Exhibition Place

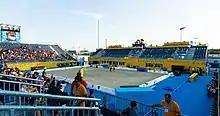
The Chevrolet Beach Volleyball Centre at Exhibition Place. The centre, along with other facilities at Exhibition Place was used as event venues for the 2015 Pan American Games.

In July 2015, Exhibition Place was the site of sporting venues for the 2015 Pan American Games. The collection of sites was referred to as "CIBC Pan Am Park" and each building was given a venue name. The Enercare Centre and Coliseum buildings were used for indoor sports, temporary facilities for beach volleyball were built south of BMO Field and a watercourse laid out on Lake Ontario. As a result of the games, the 2015 Toronto Honda Indy was scheduled in June to allow for time for the site to prepare for the Pan Am Games. As well the site was wound down in time for setup for the 2015 Canadian National Exhibition (scheduled to open August 21).